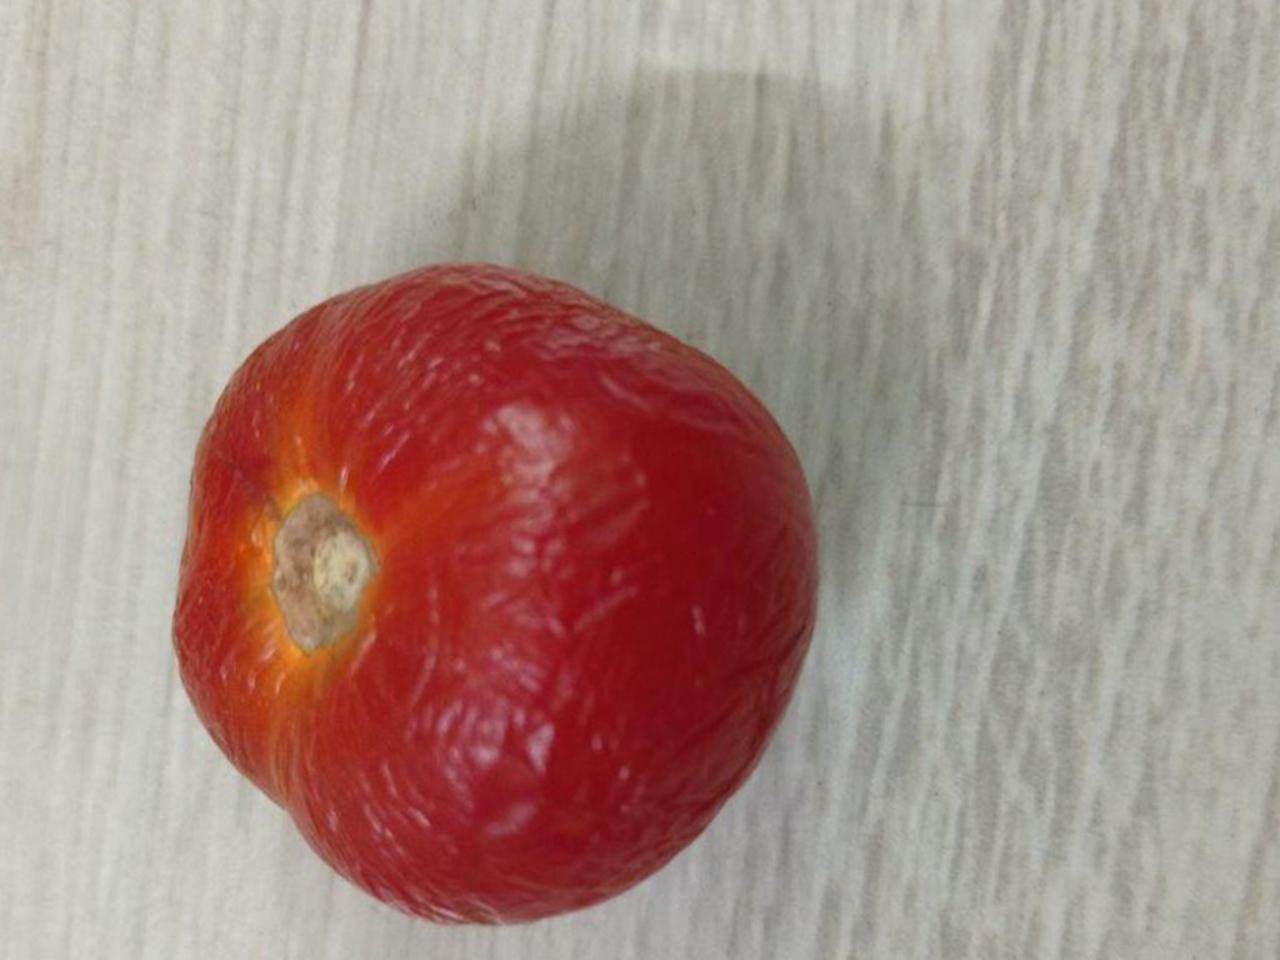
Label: Rotten